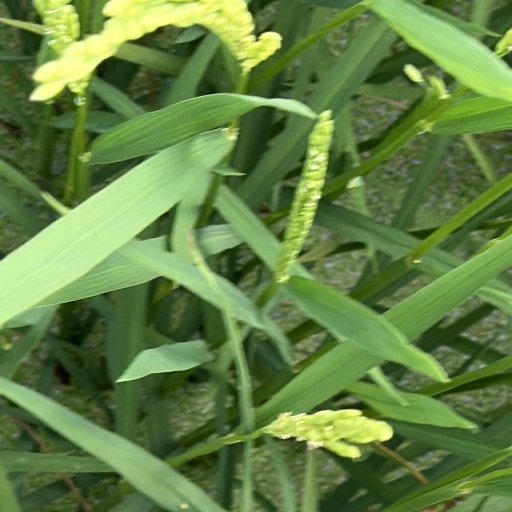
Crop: rice